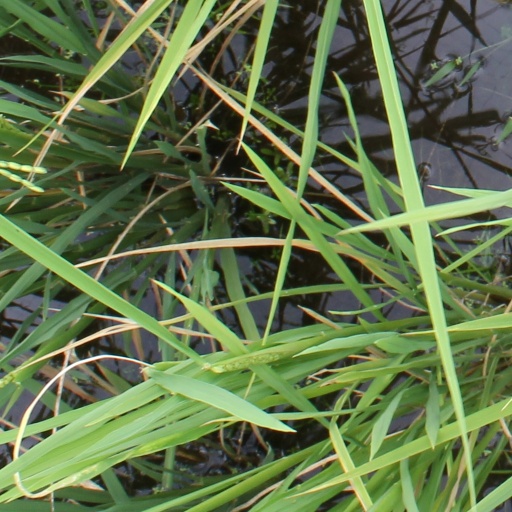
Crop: rice